Battle of Cardedeu

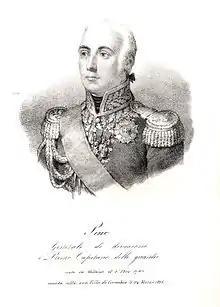
Domenico Pino disobeyed Saint-Cyr's orders and his division's first attack failed.

The battlefield is located between Llinars del Vallès to the east and Cardedeu to the west. The Mogent River, a tributary of the Besòs runs from the northeast to the southwest through the area and south of the Autopista AP-7. Several streams run into the Mogent from the north. Vives reached the position in the morning and consequently had no time to make a defensive plan. Instead, he deployed his first line behind the Riera de la Roca stream and his second line behind it, farther uphill. Reding's Granadan division held the right wing as far south as the Mogent, while Vives defended the center and left wing with his Catalan troops. There were three guns on a hill overlooking the main road in the center, two more artillery pieces on the left, and two guns with the reserve. The miquelets of Vich held the far left flank. Two battalions and two squadrons of the "Españoles" Hussars were in reserve. The area was dotted with pine and oak groves amid plowed fields, making it hard for both sides to discern enemy movements.